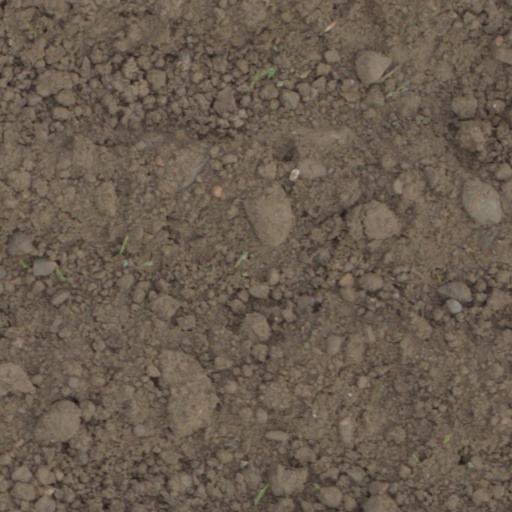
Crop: wheat